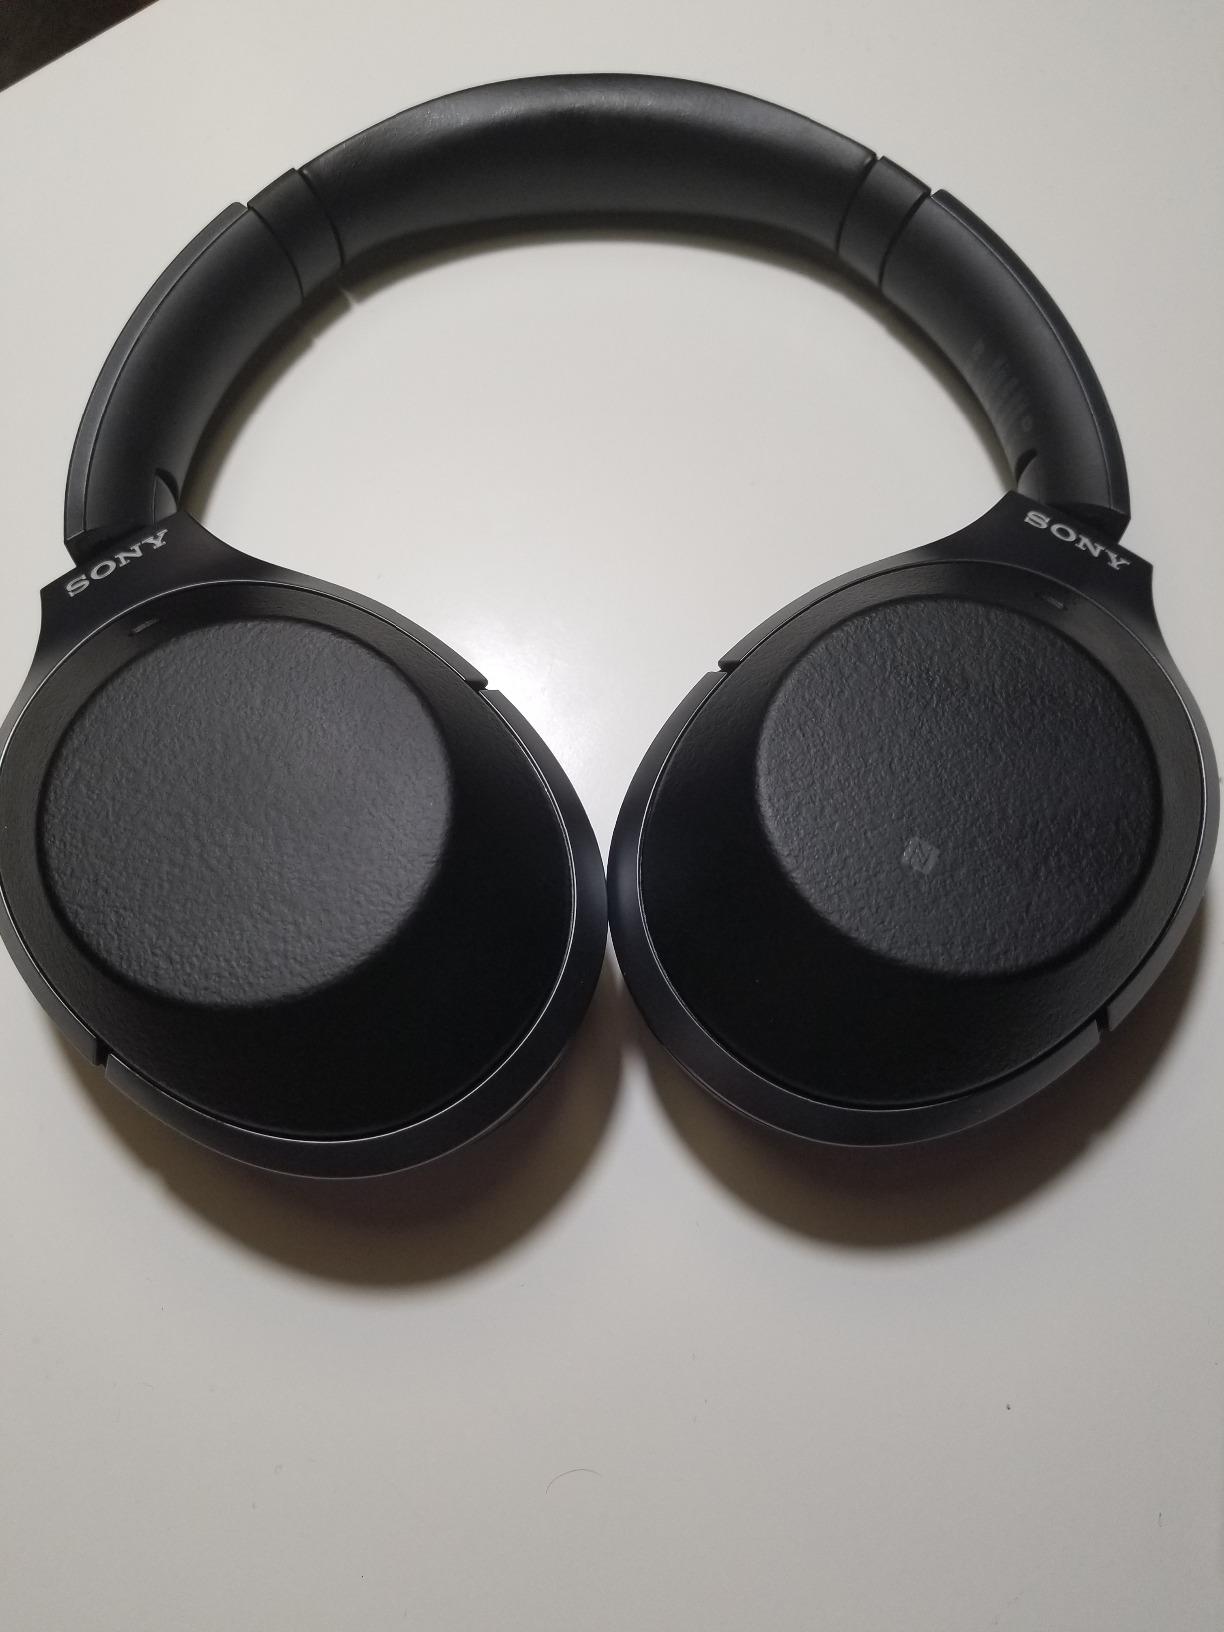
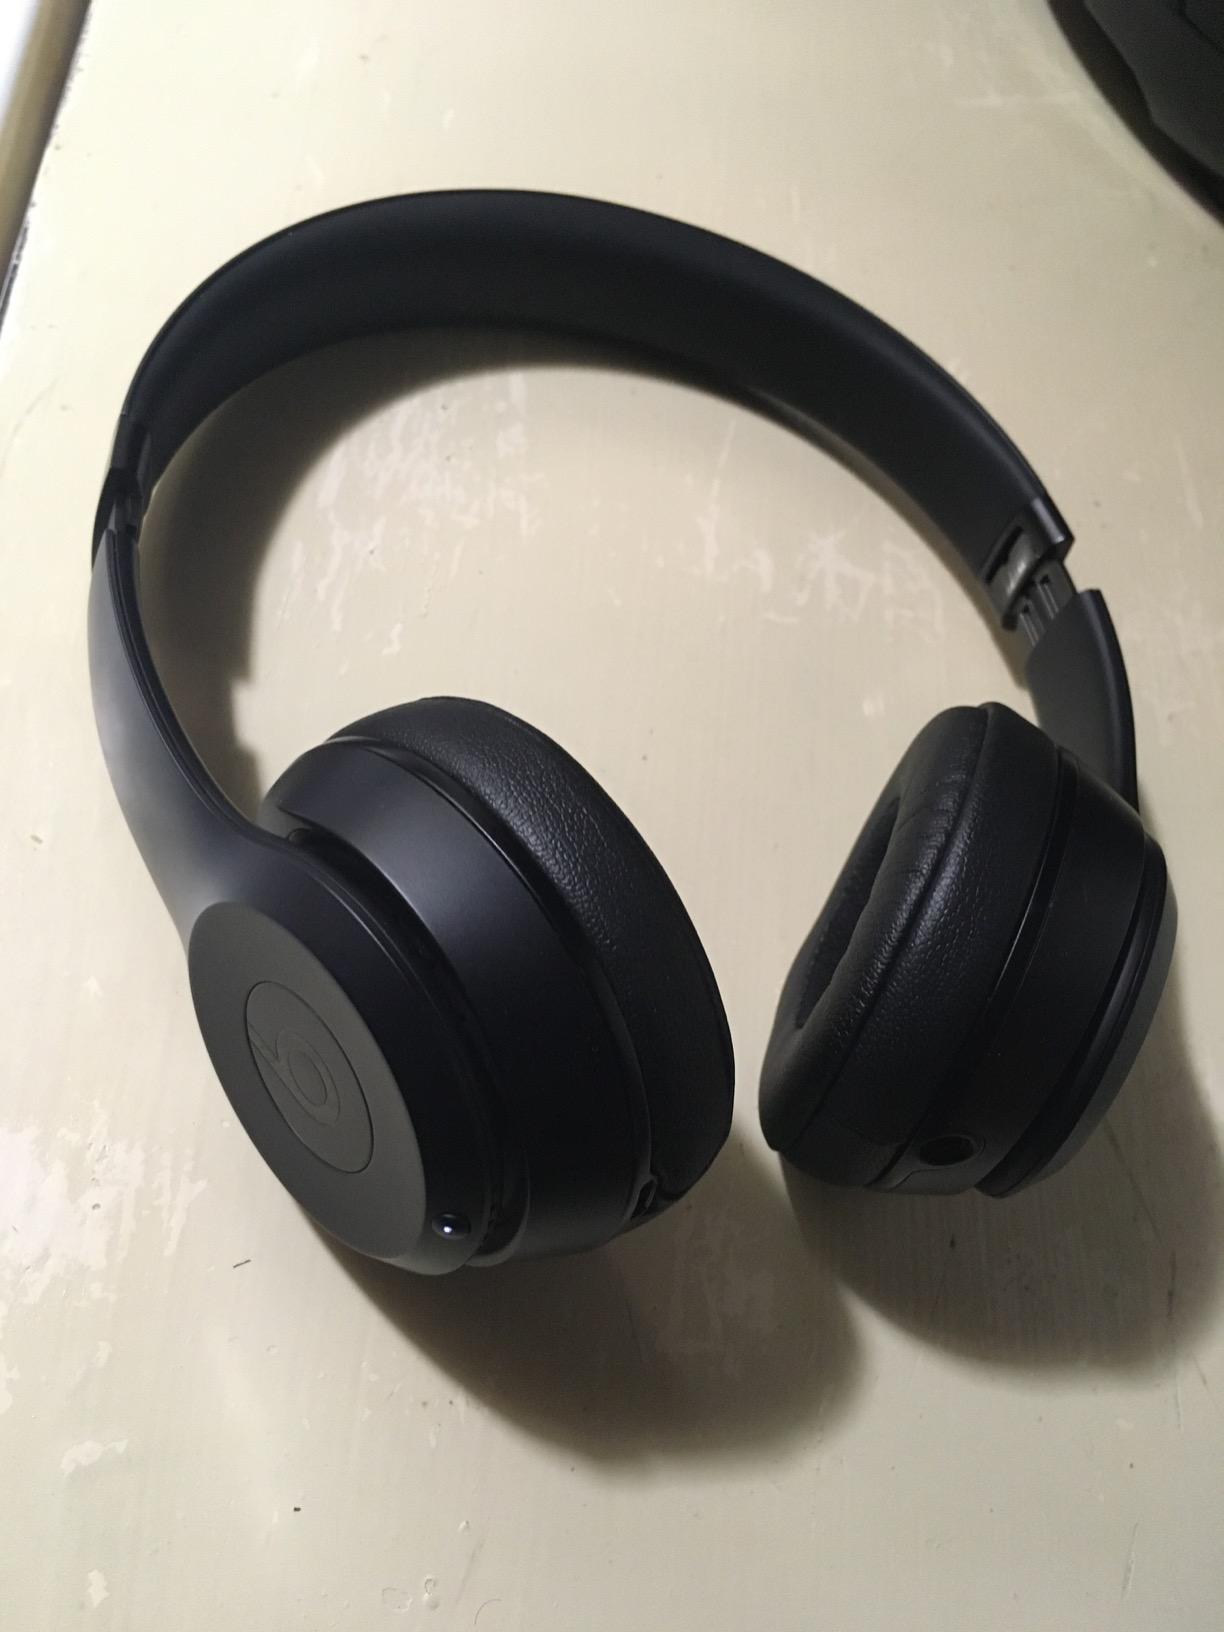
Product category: headphones
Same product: no